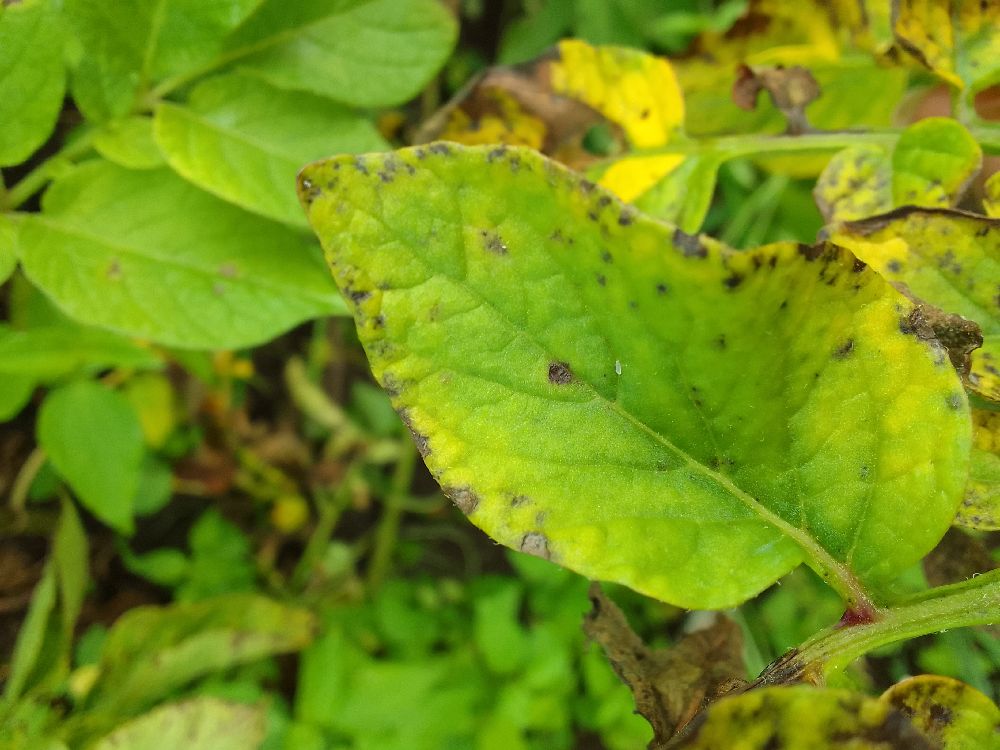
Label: Early blight